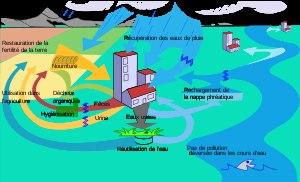
L’Arborloo est une toilette simple et écologique constituée d'une petite fosse surmontée d'un plancher ou d'une dalle, et d'une superstructure simple. Après remplissage, les excréments compostés sont exploités directement sur place comme engrais grâce à la plantation d'un arbre sur le site. Davantage destiné aux pays chauds et aux zones rurales, ce dispositif connait un certain succès en Afrique australe et notamment au Zimbabwe, où il a été inventé dans les années 1990, et se retrouve dans d'autres pays d'Afrique de l'Est et des Caraïbes.